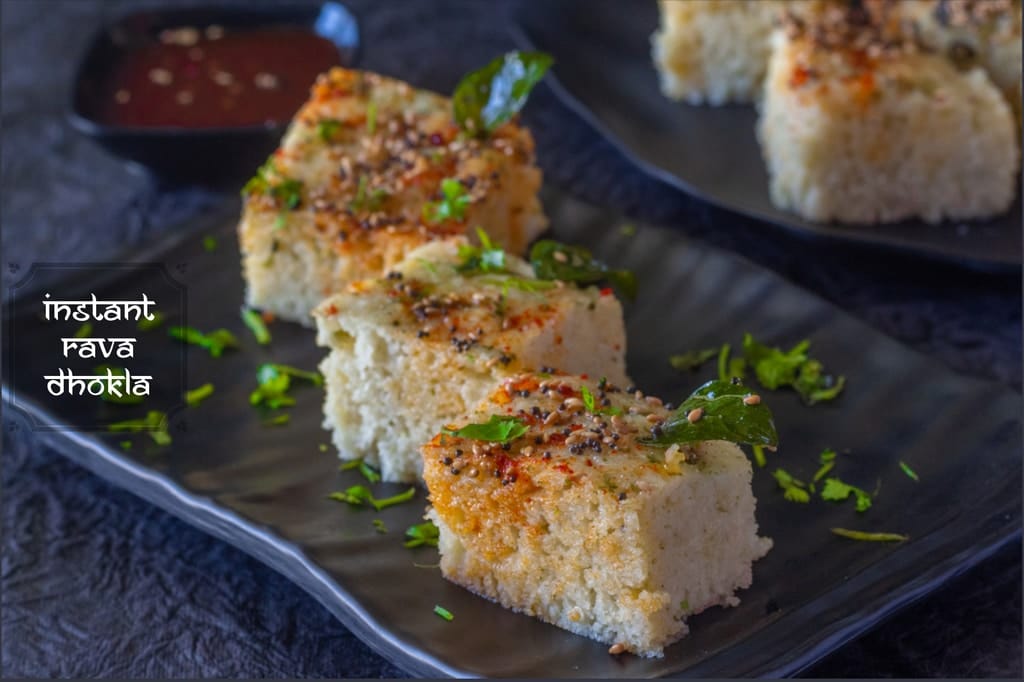
Dish: dhokla